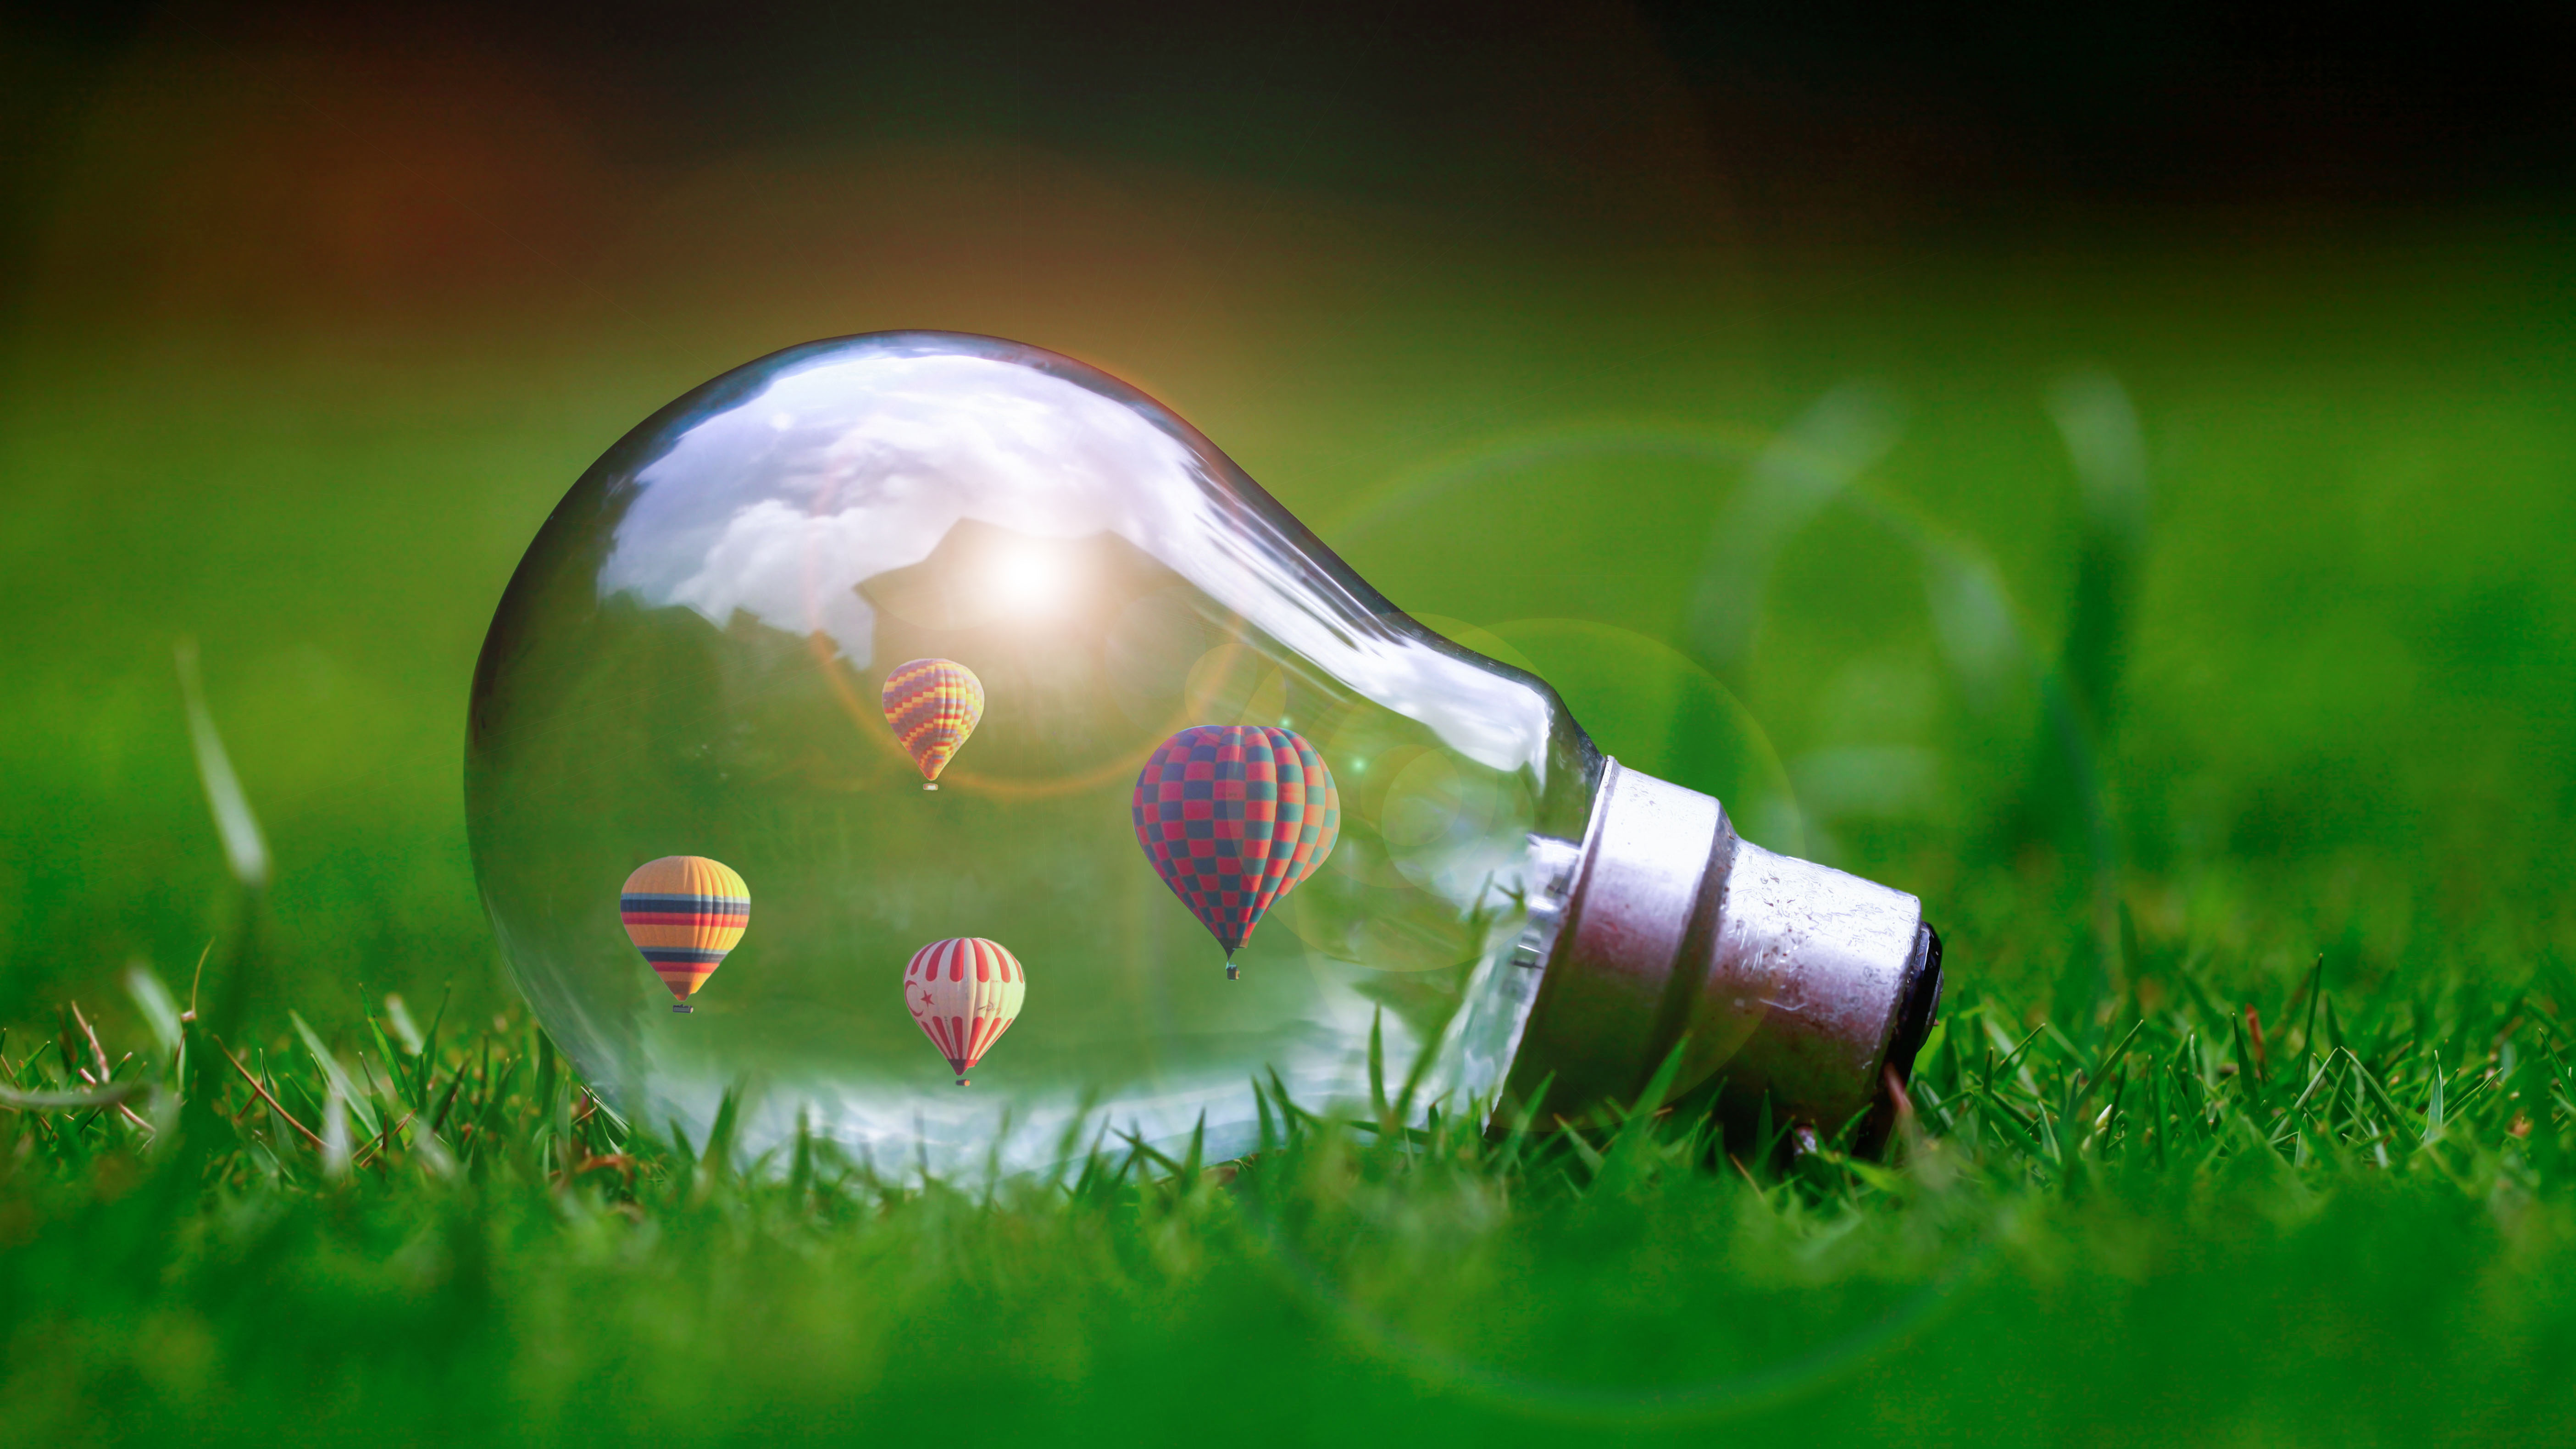
grass, green, football, water, ball, macro photography, close up, lawn, computer wallpaper, ball game